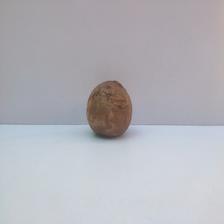
Size: Spoiled